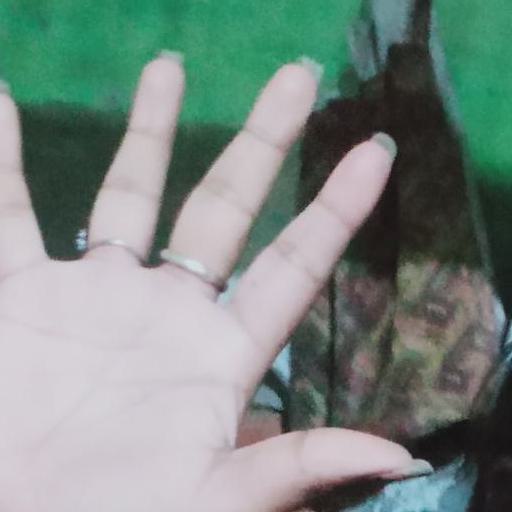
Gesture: palm